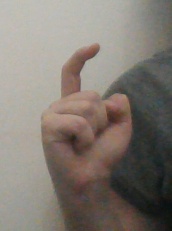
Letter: ra